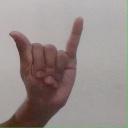
अक्षर: य